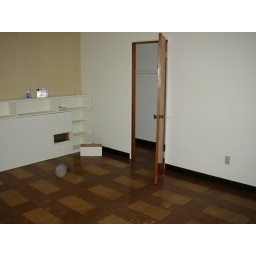
A pic of the bedroom from when we were first seeing the house in June of 2004.